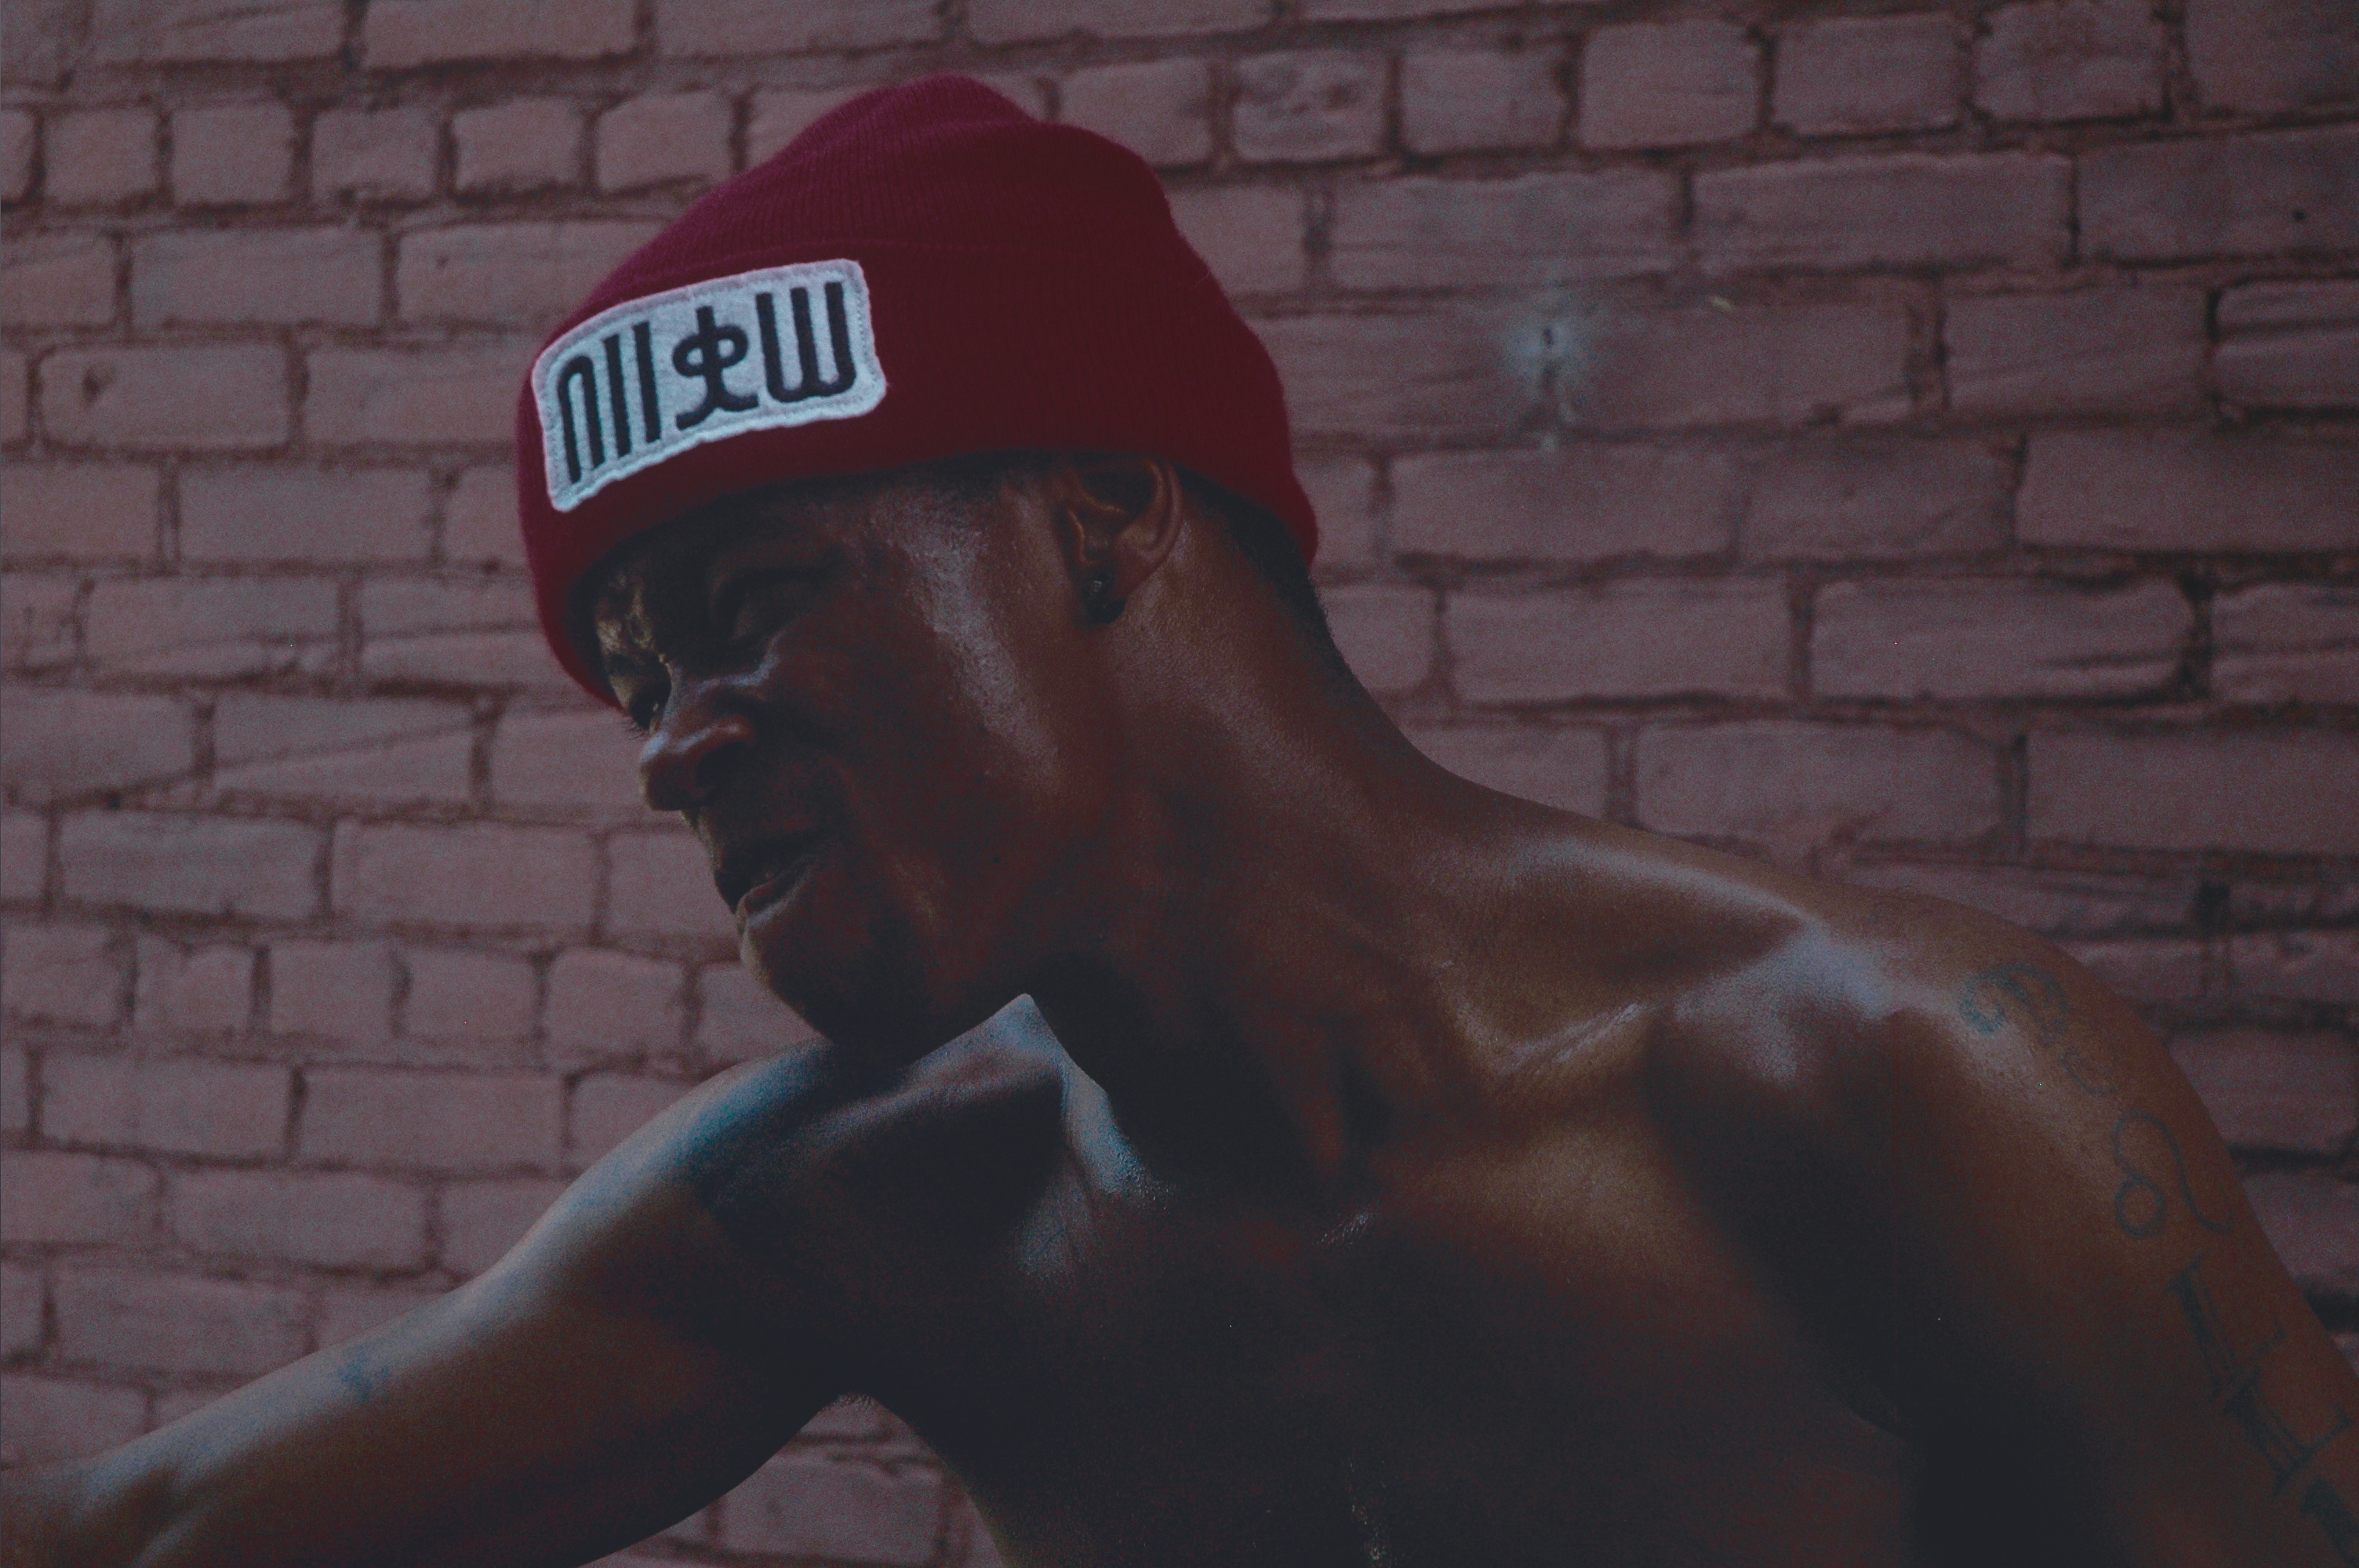
monument, statue, red, color, sculpture, art, image